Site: brandenburg
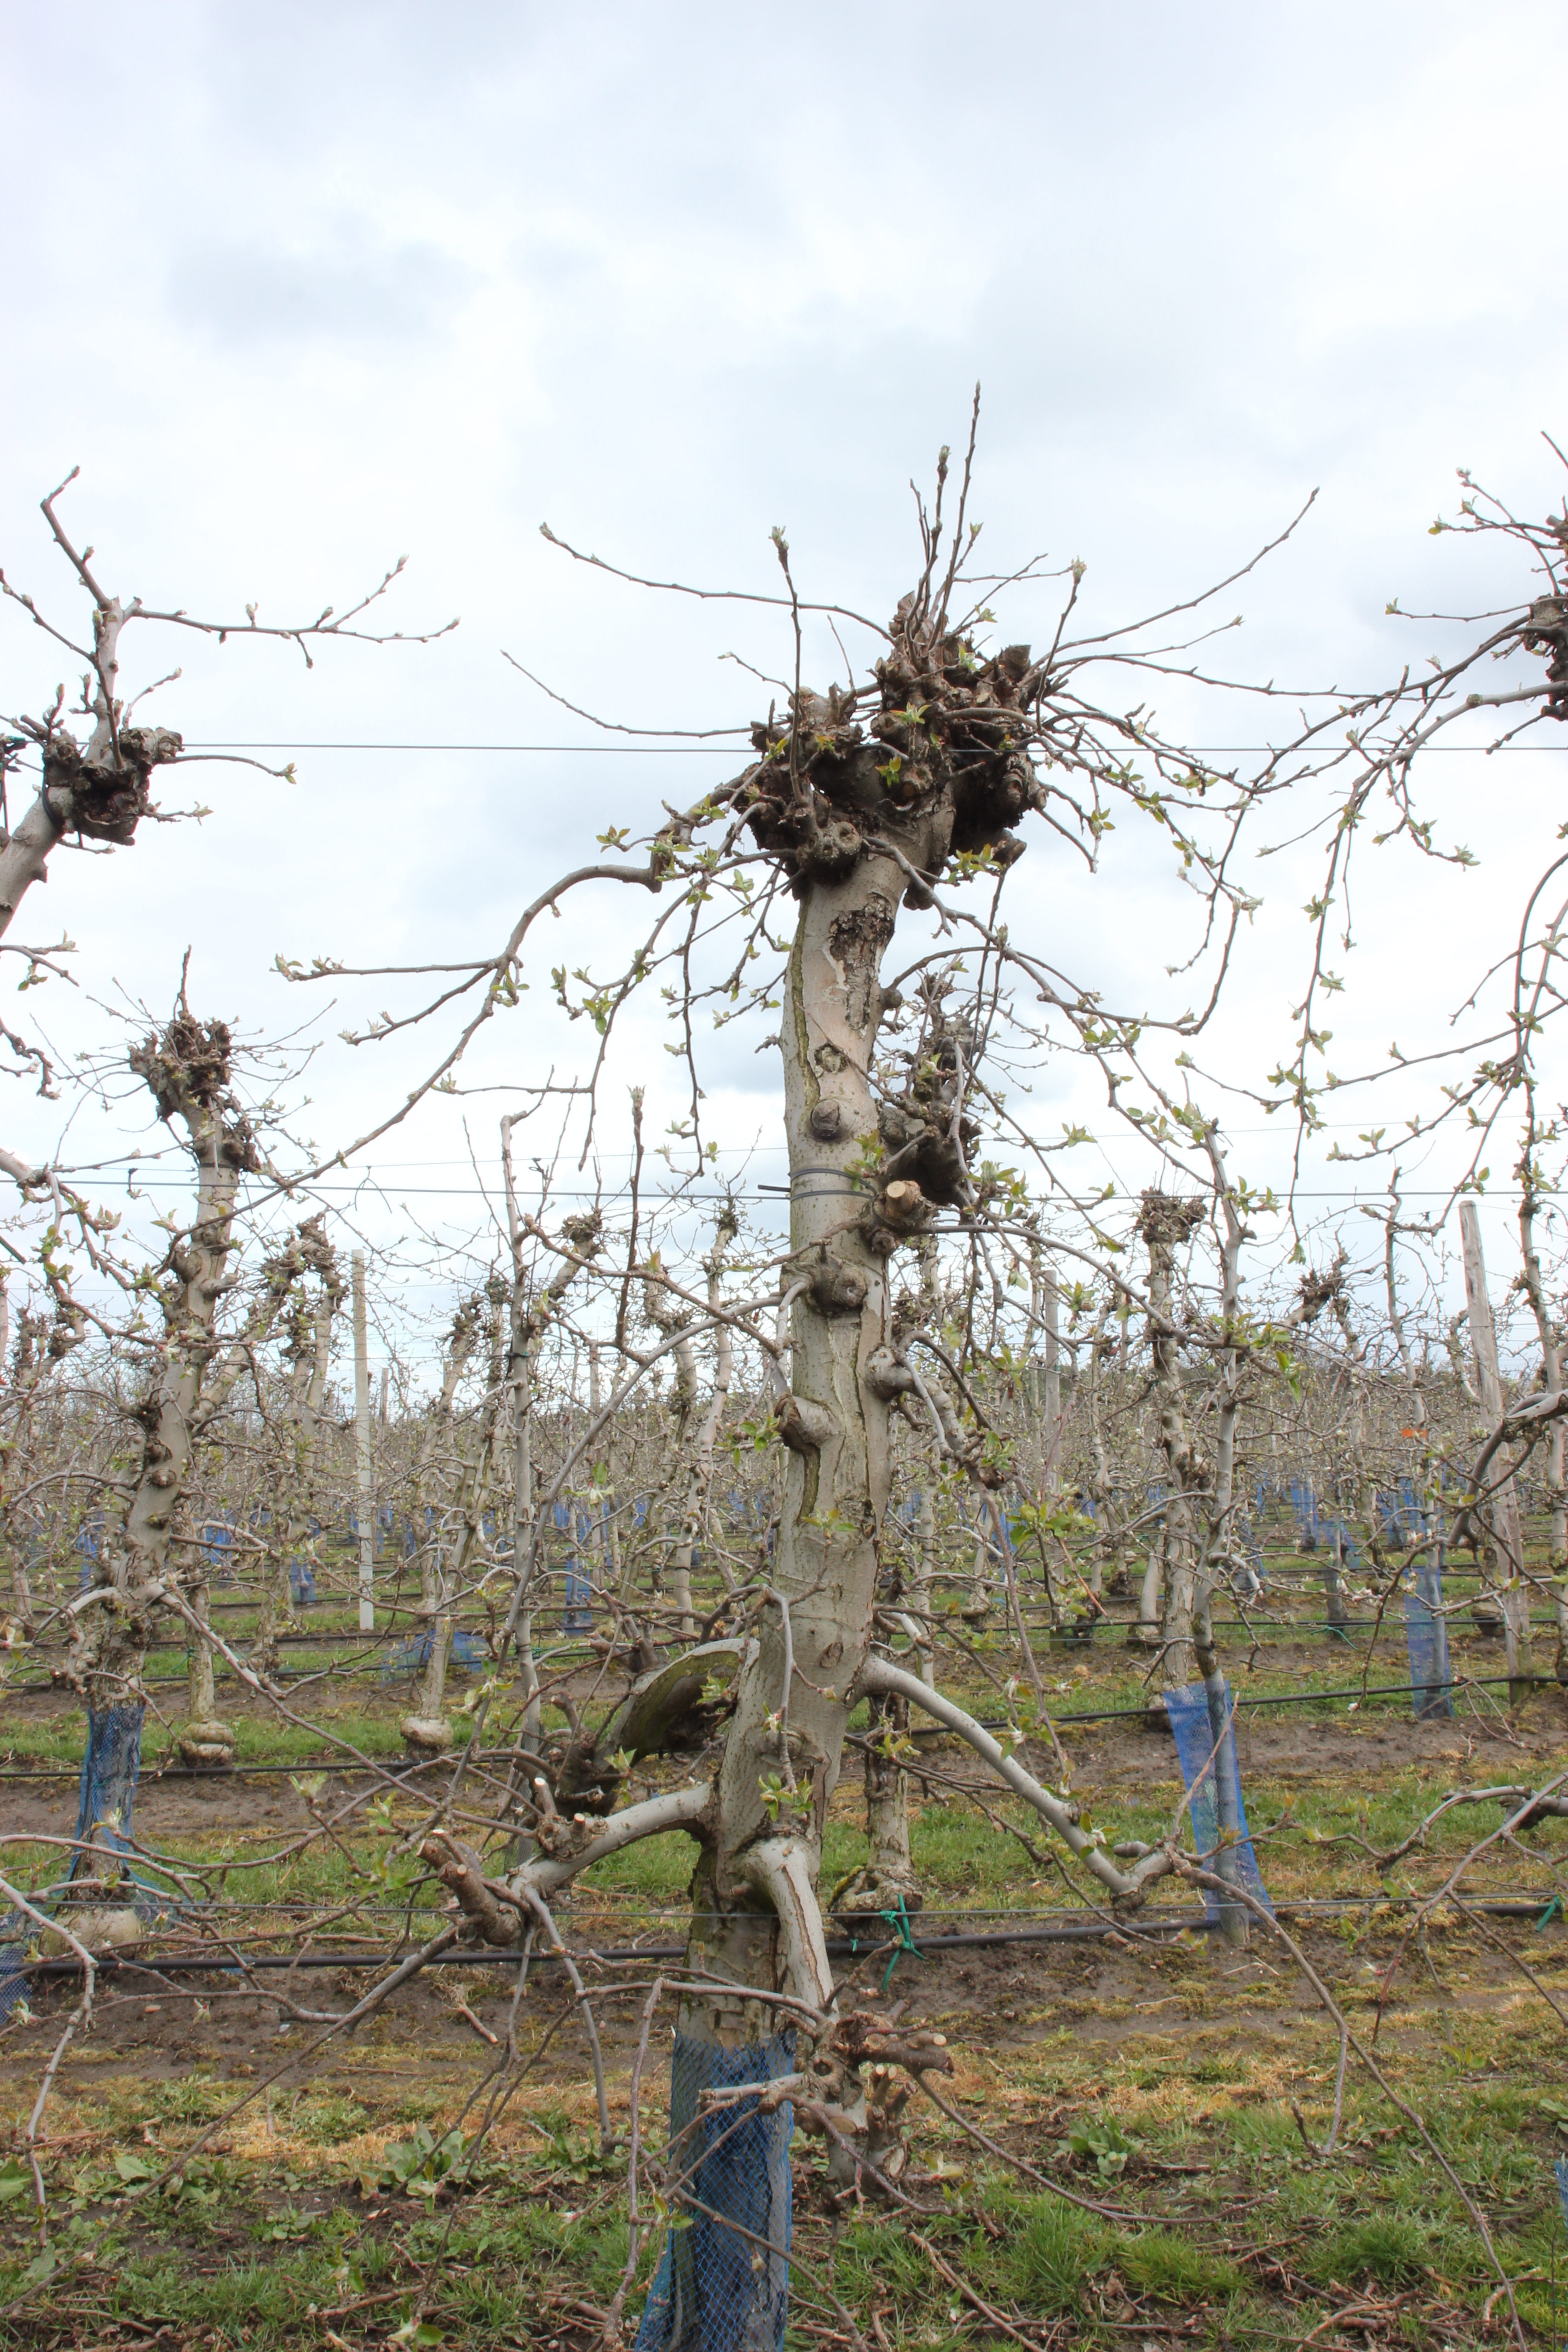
Growth stage (BBCH 55): Inflorescence emergence